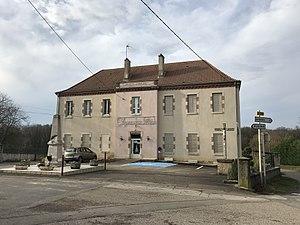
Image de Gatey (Jura, France) en janvier 2018.
Gatey est une commune française située dans le département du Jura en région Bourgogne-Franche-Comté.